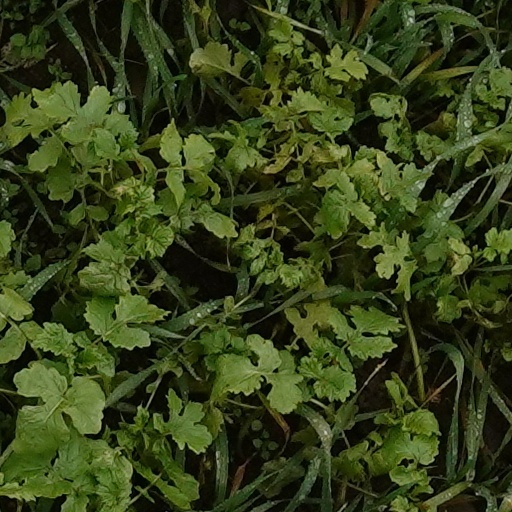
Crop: wheat